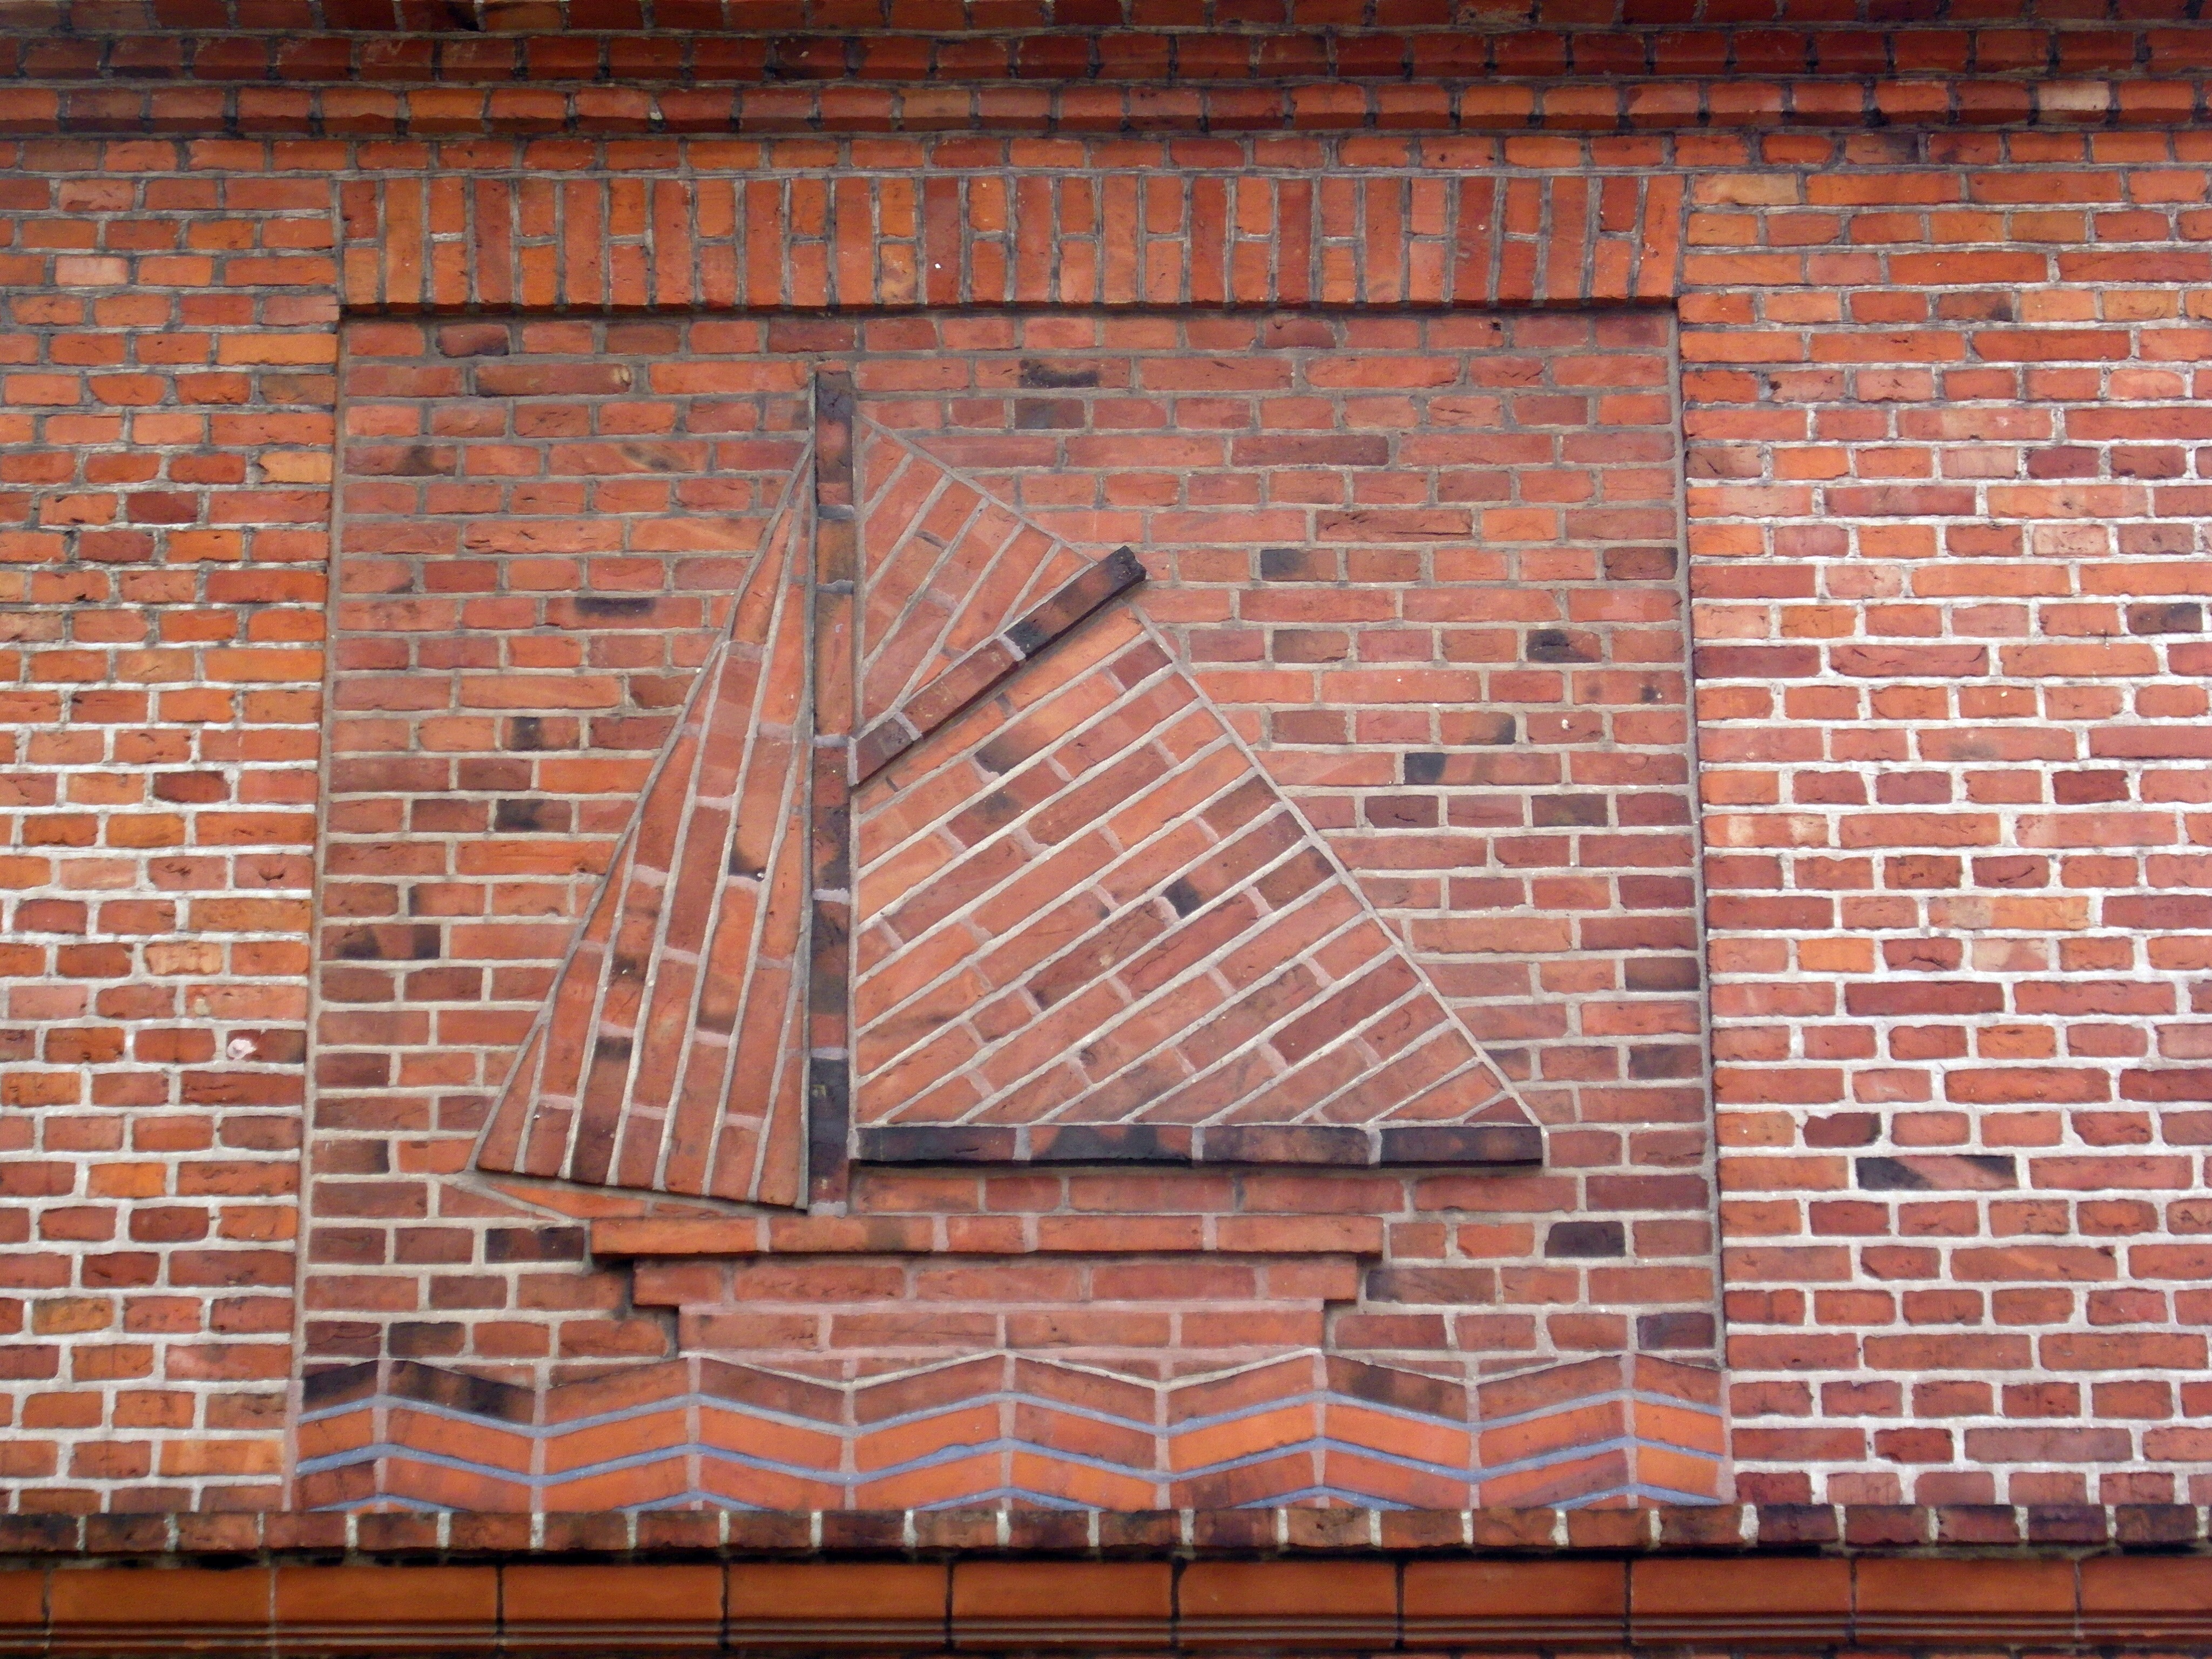
wood, floor, window, roof, building, wall, red, facade, brick, material, brick wall, north, brickwork, sailing boat, verzeirun